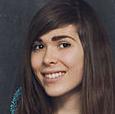
Age: 19